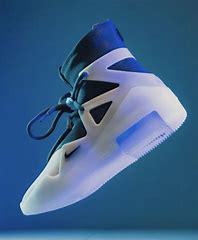
Brand: Nike
Model: Fear of God